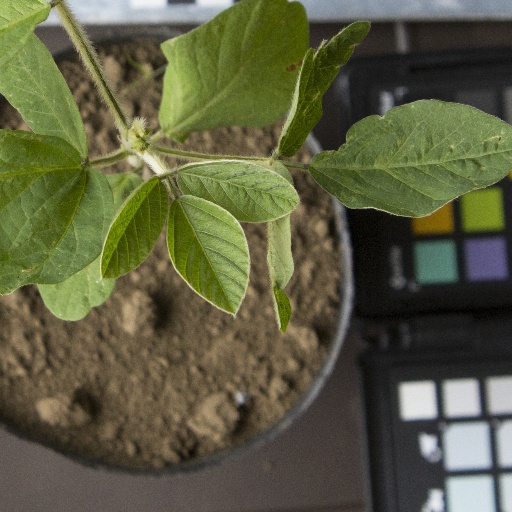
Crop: soybean